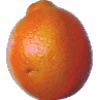
Label: Tangelo 1